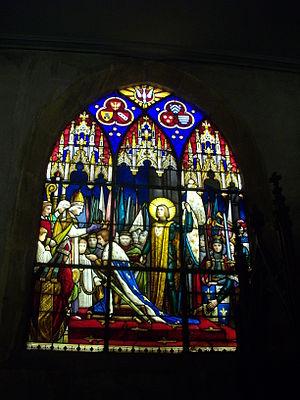
Vitrail de l'Église Saint-Martin de Metz (Moselle, France). Jeanne d'Arc au sacre de Charles VII
L’histoire de Metz au Moyen Âge est celle d’une ville libre d’Empire qui s’affranchit graduellement de la tutelle féodale impériale avant de devenir en 1552 une ville sous protectorat français. Son histoire est fortement liée à celles des nombreux villages alentour du pays messin.